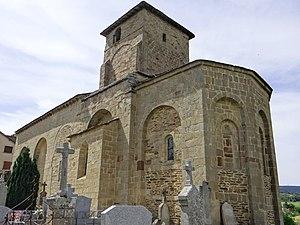
Castelnau-Pégayrols - Église Notre-Dame - Chevet This building is indexed in the Base Mérimée, a database of architectural heritage maintained by the French Ministry of Culture,
Castelnau-Pégayrols est une commune française, située dans le département de l'Aveyron en région Occitanie.
L'église Notre-Dame est une église catholique située à Castelnau-Pégayrols, en France.